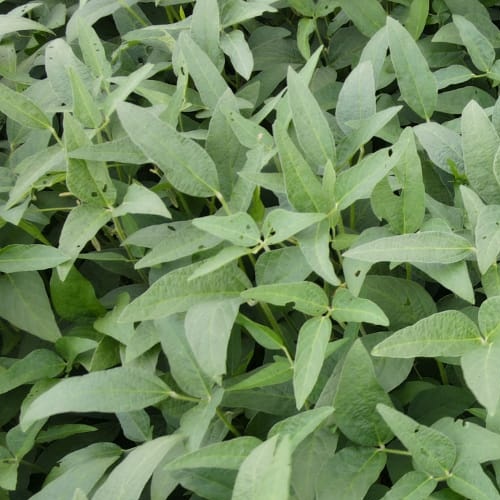
Label: Diabrotica_speciosa